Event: Nepal Earthquake
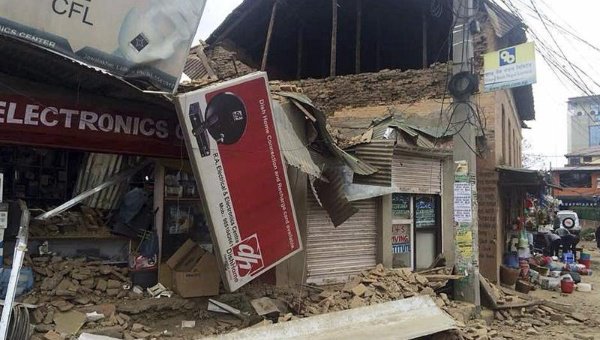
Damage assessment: damage